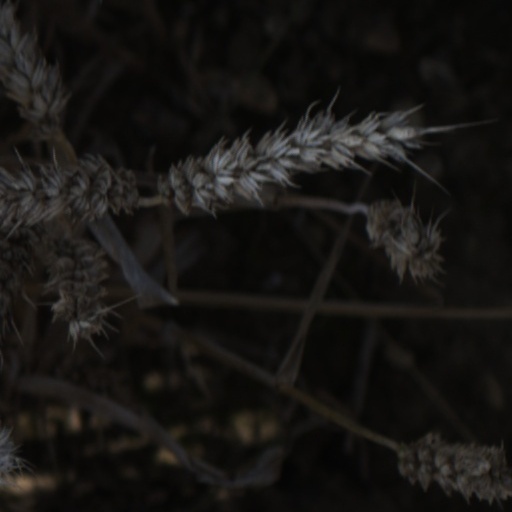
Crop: wheat